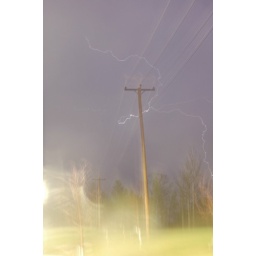
30 second exposure held against my car window in a lightning storm... not so fun...